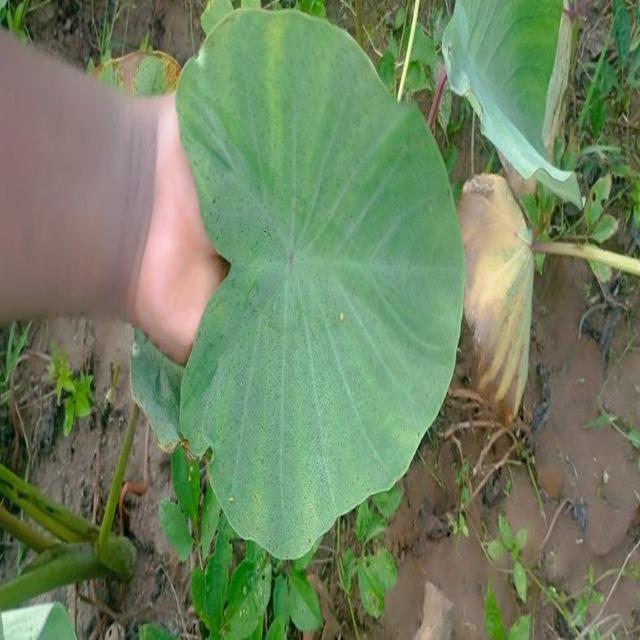
Label: Healthy